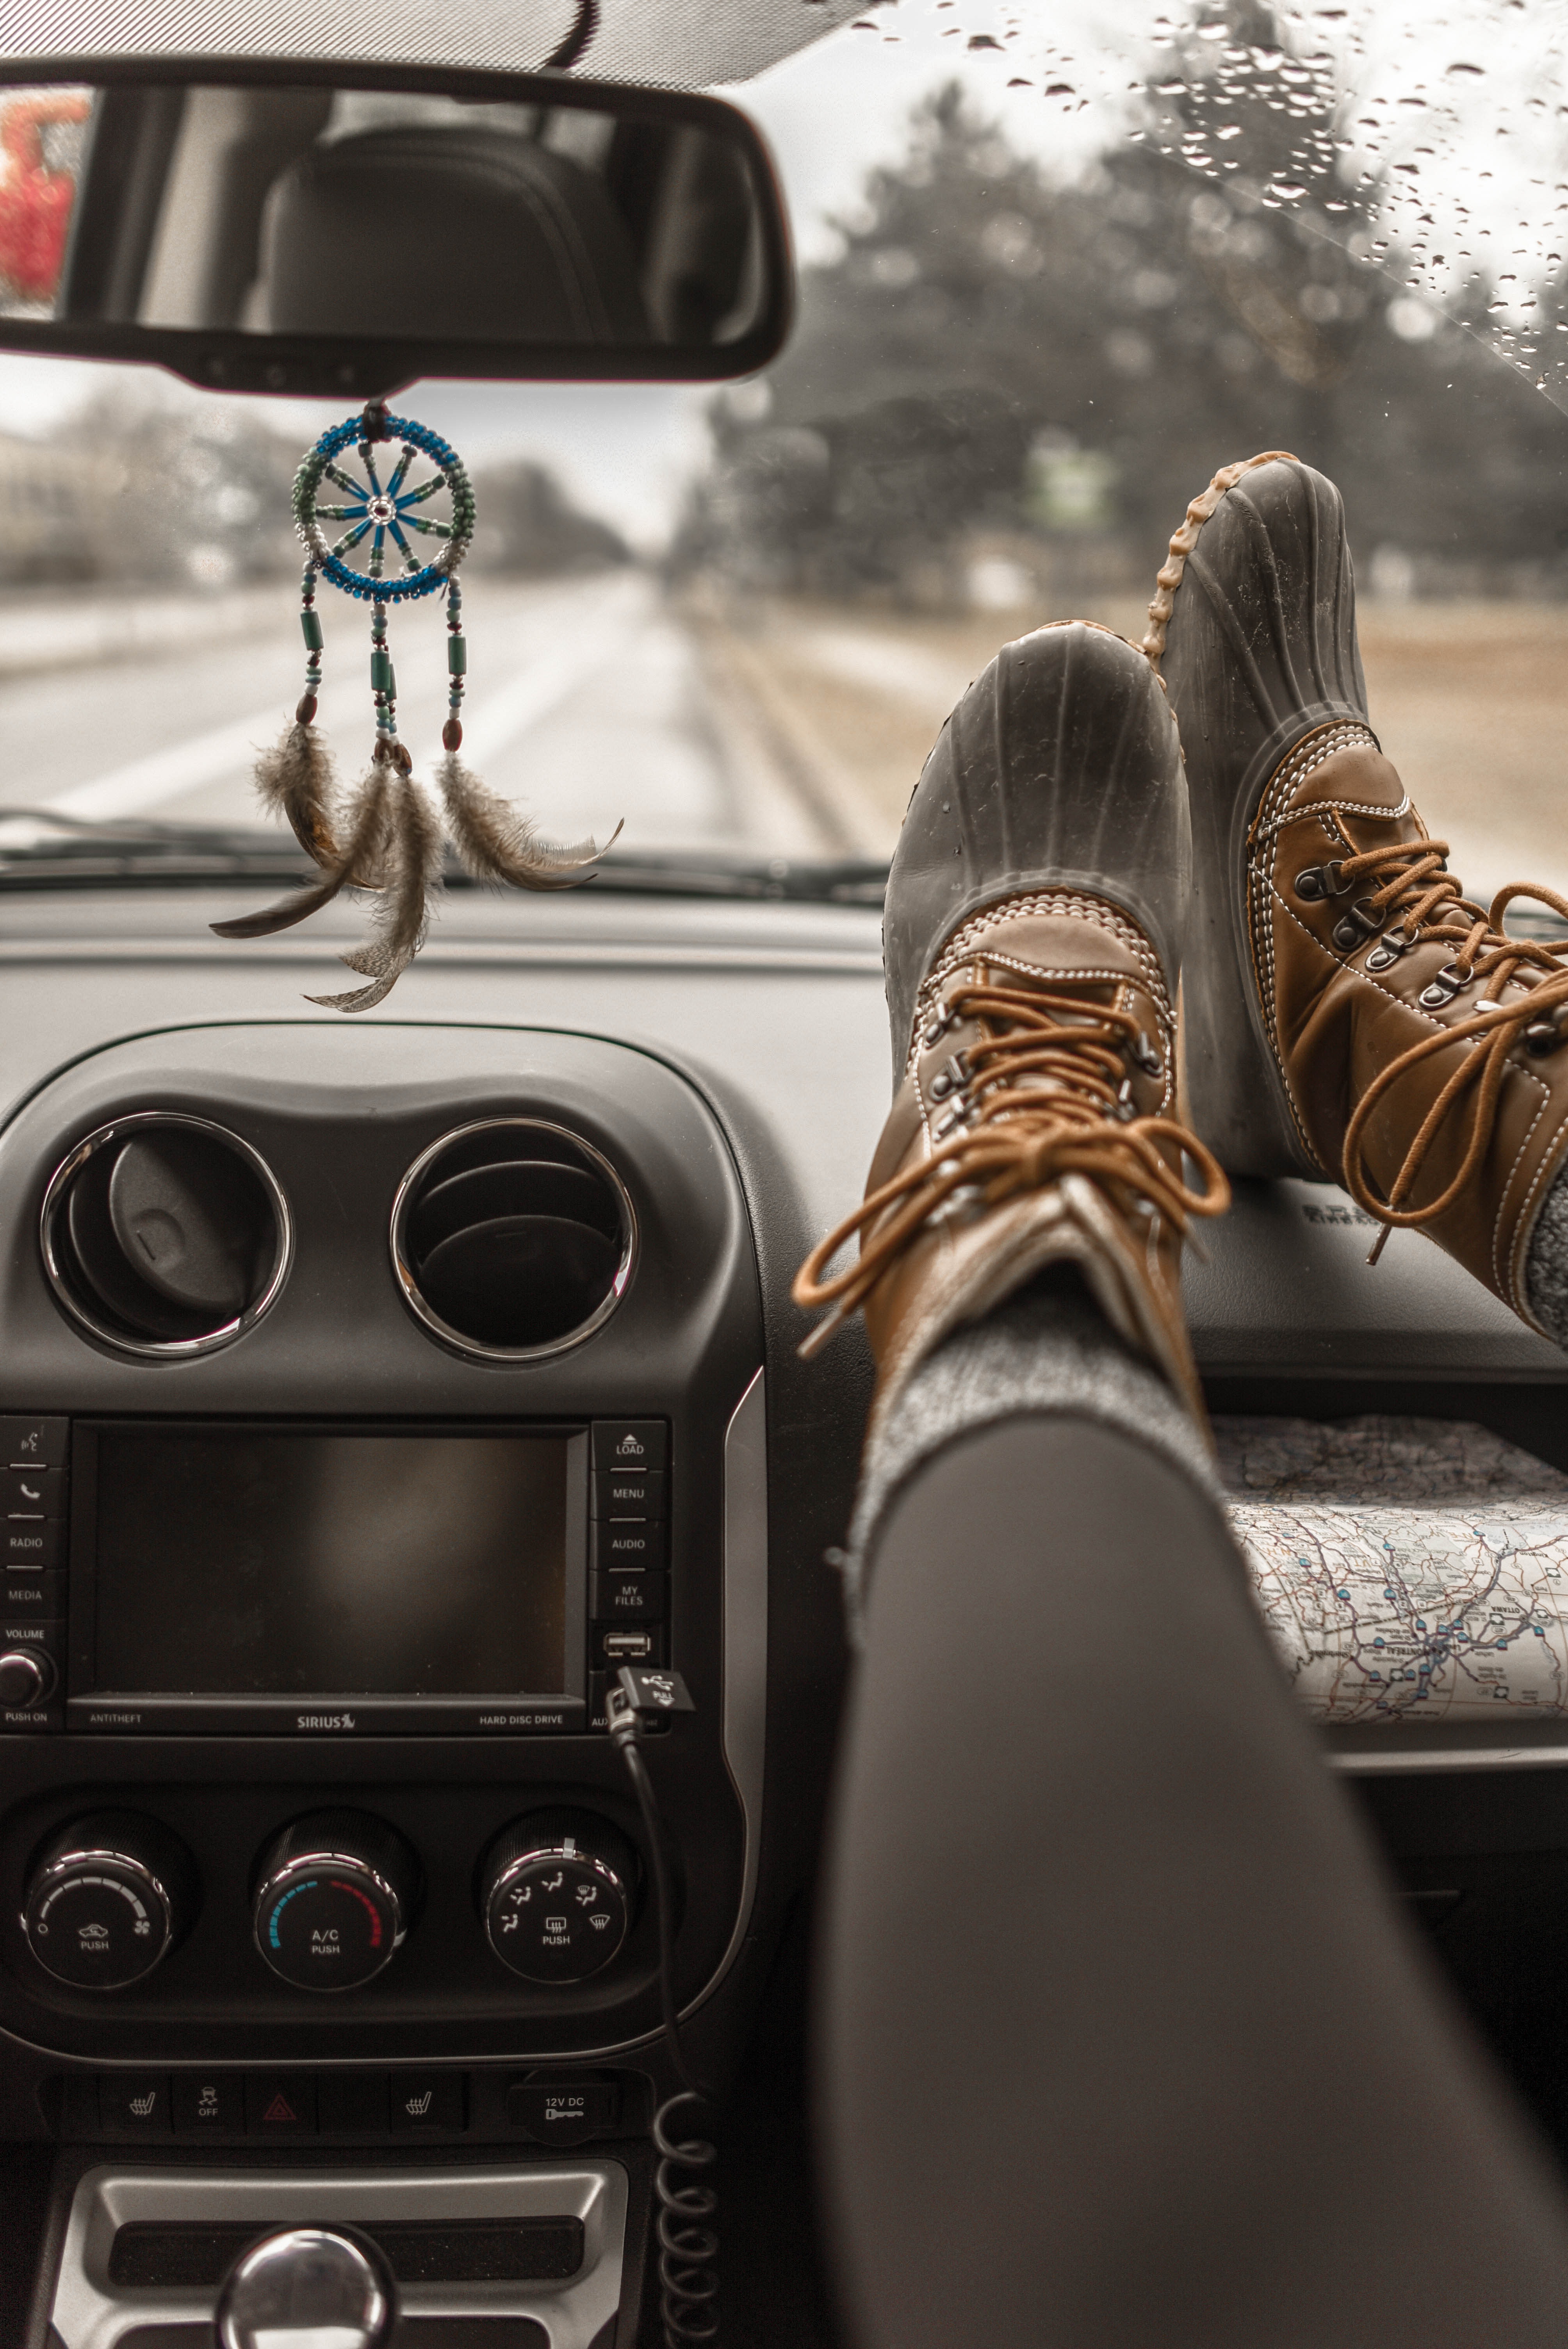
luxury vehicle, car, vehicle, driving, rear view mirror, hand, automotive mirror, photography, electronics, steering wheel, plant, family car, center console, automotive window part, road, windshield